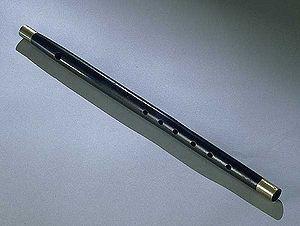
Le fifre est un petit instrument de musique à vent, plus précisément un bois appartenant à la famille de la flûte traversière.